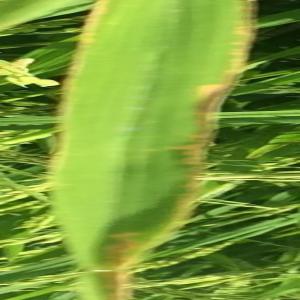
Disease: Bacterialblight